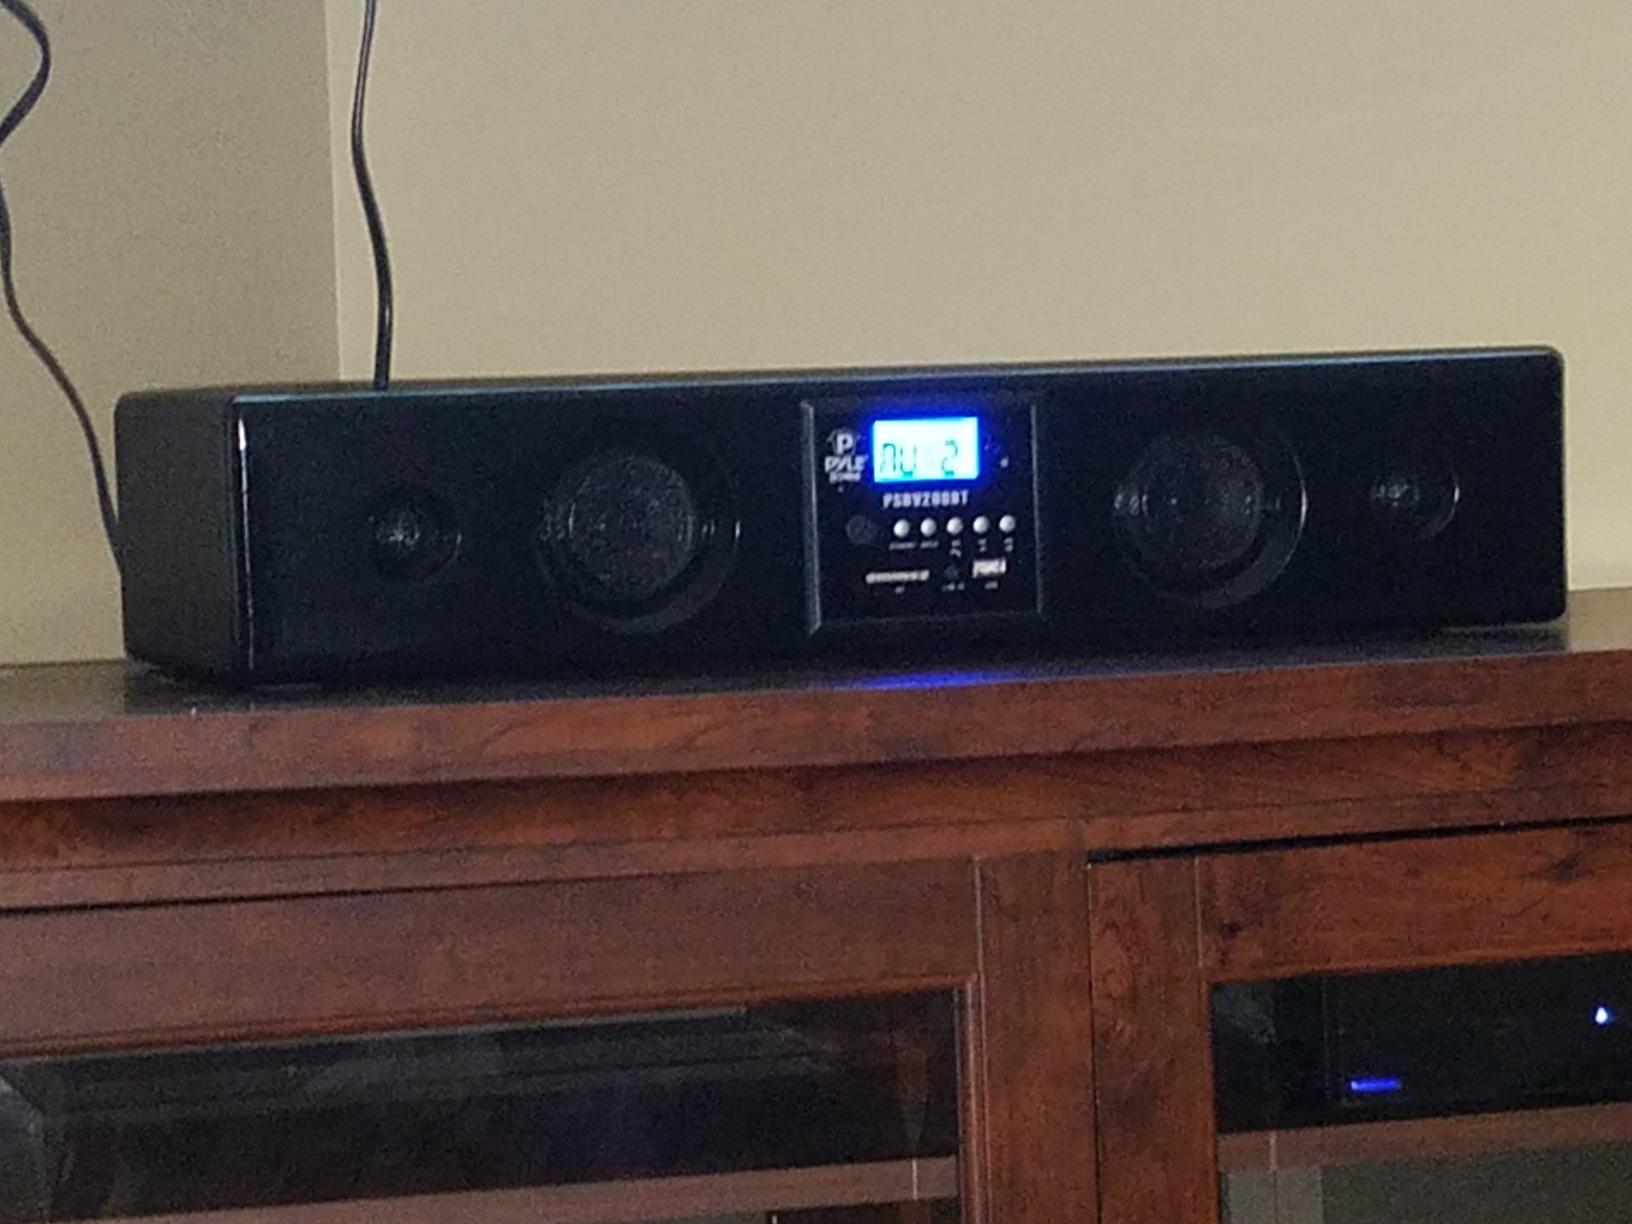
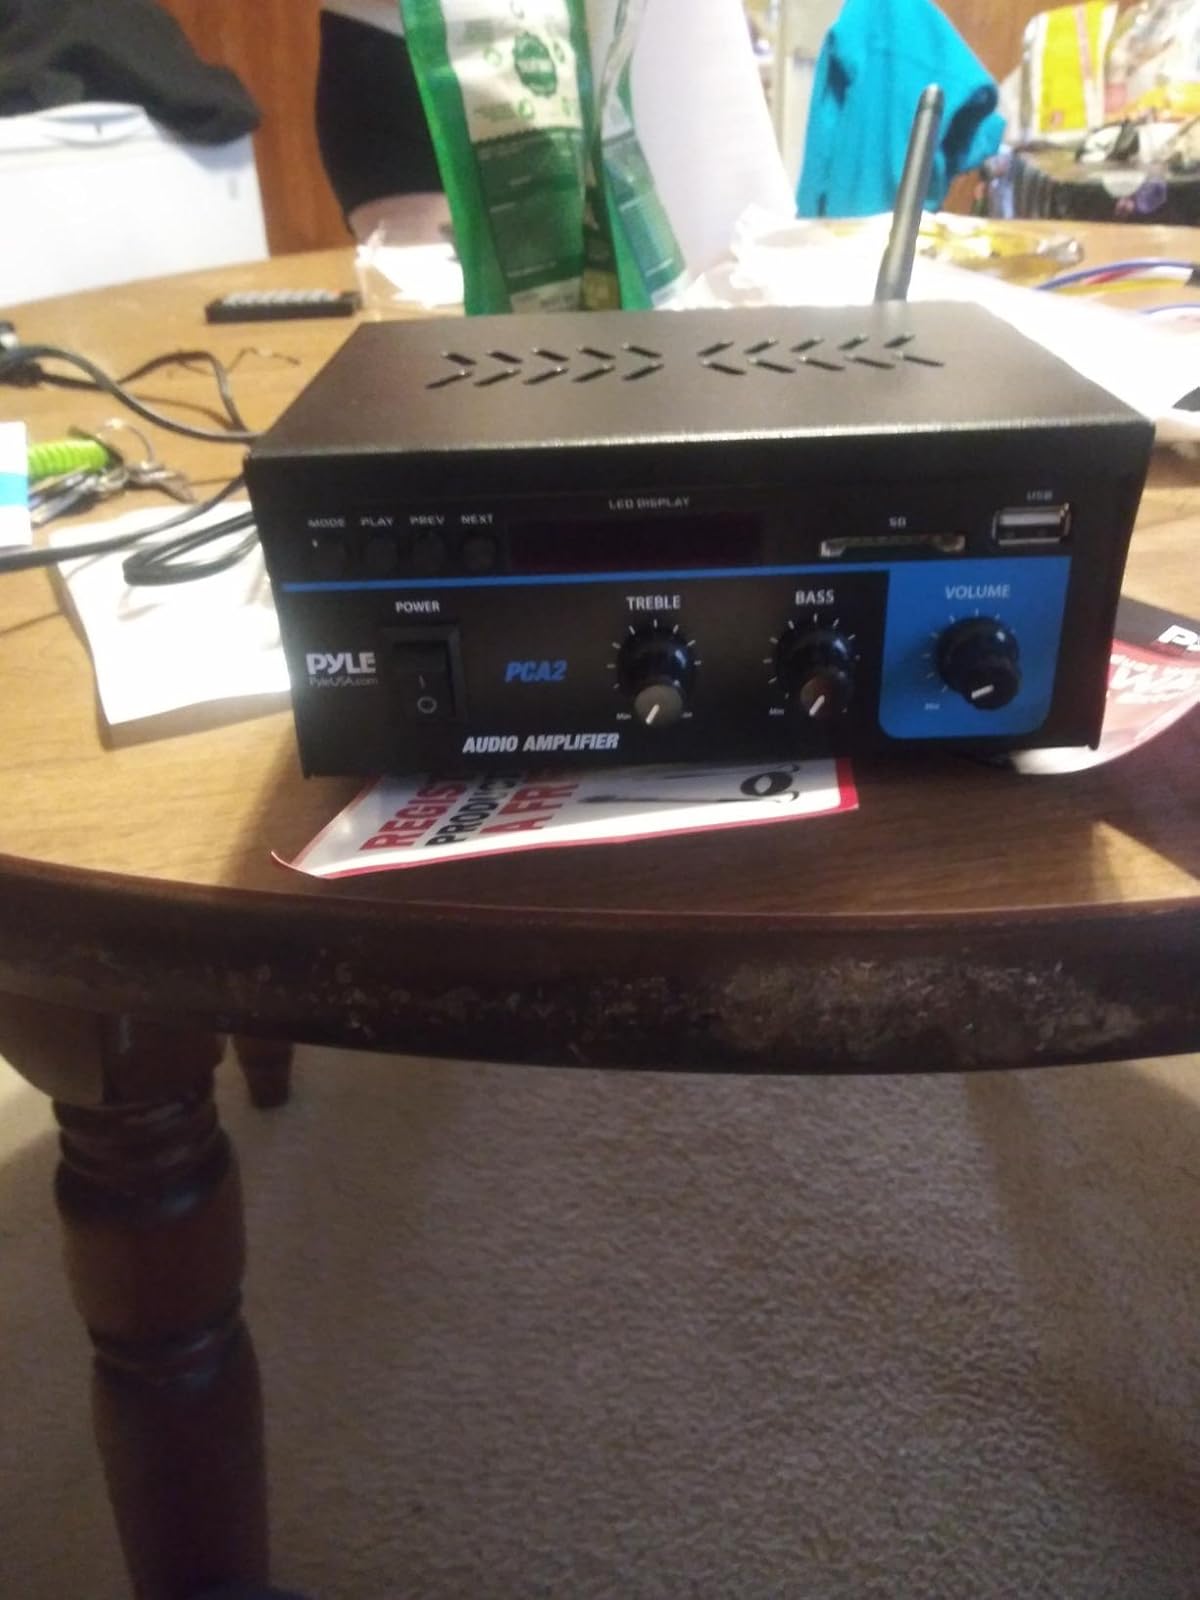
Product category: speaker
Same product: no